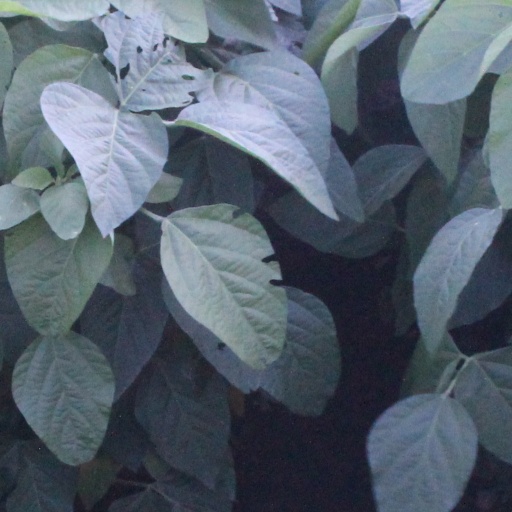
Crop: soybean